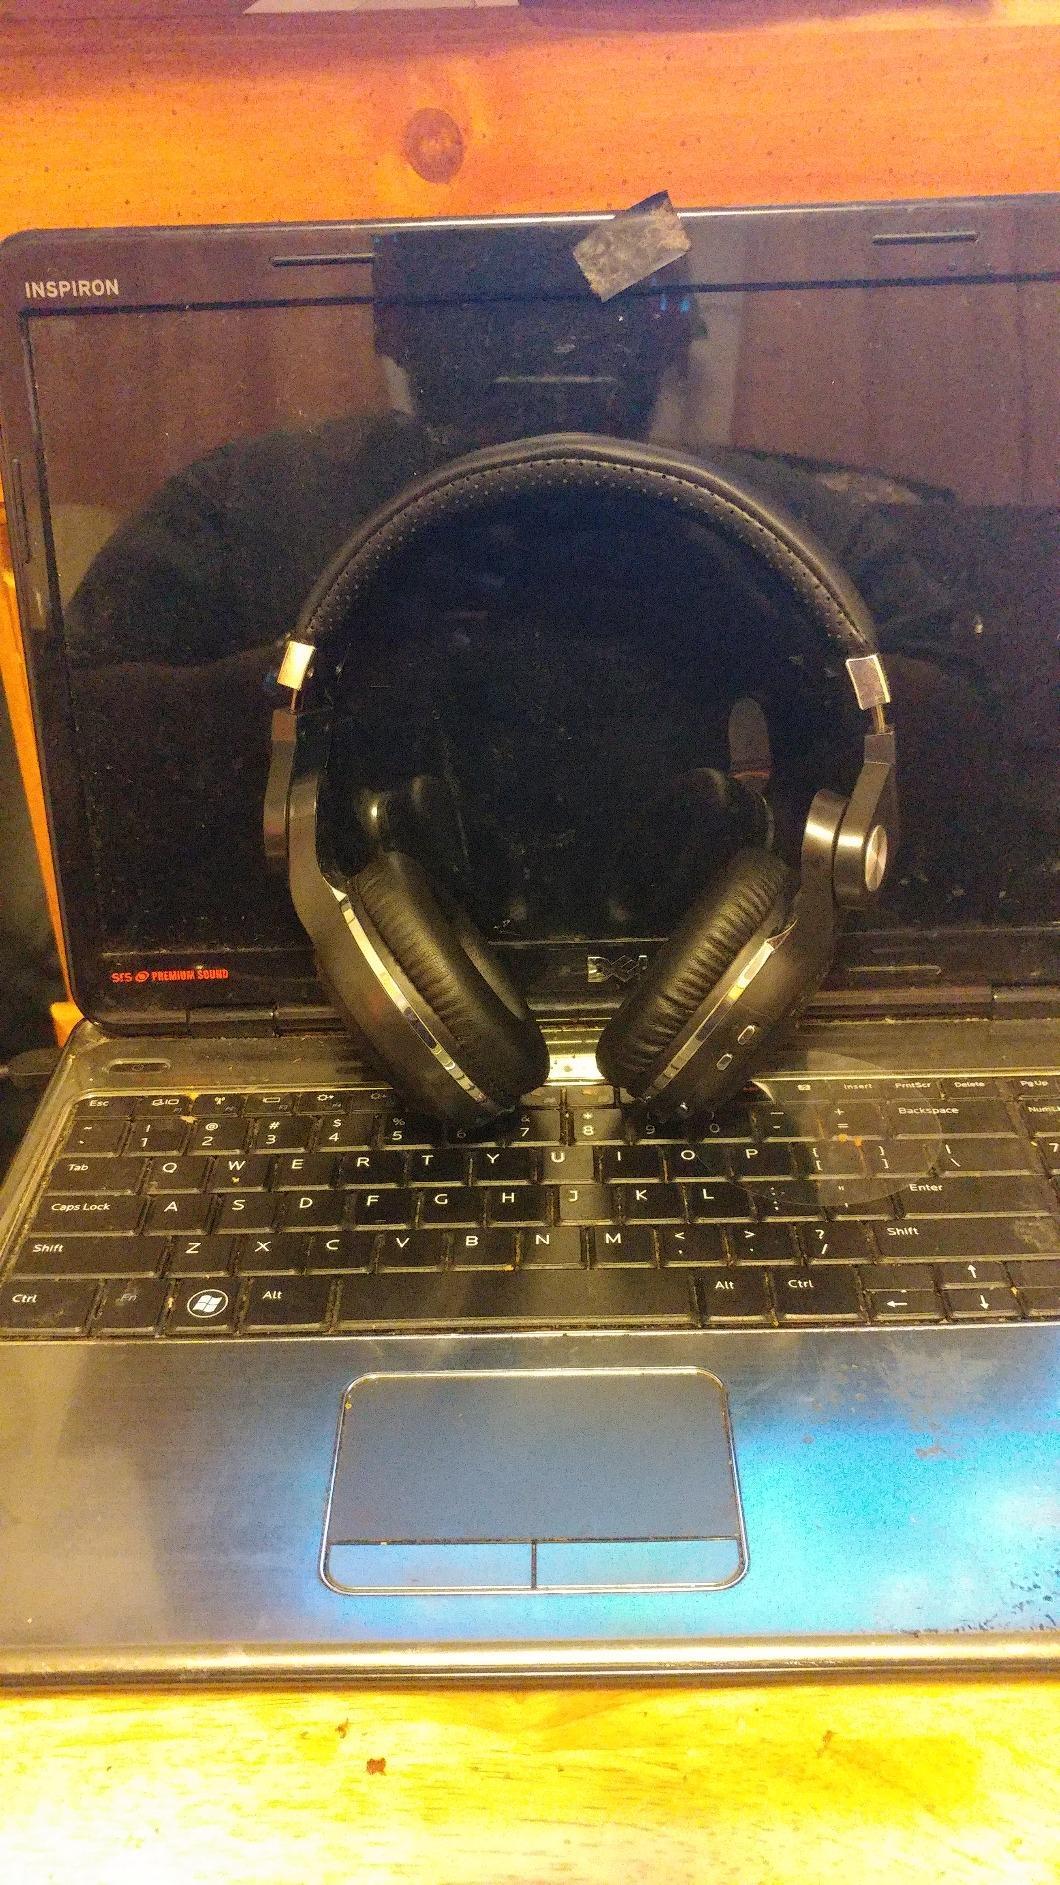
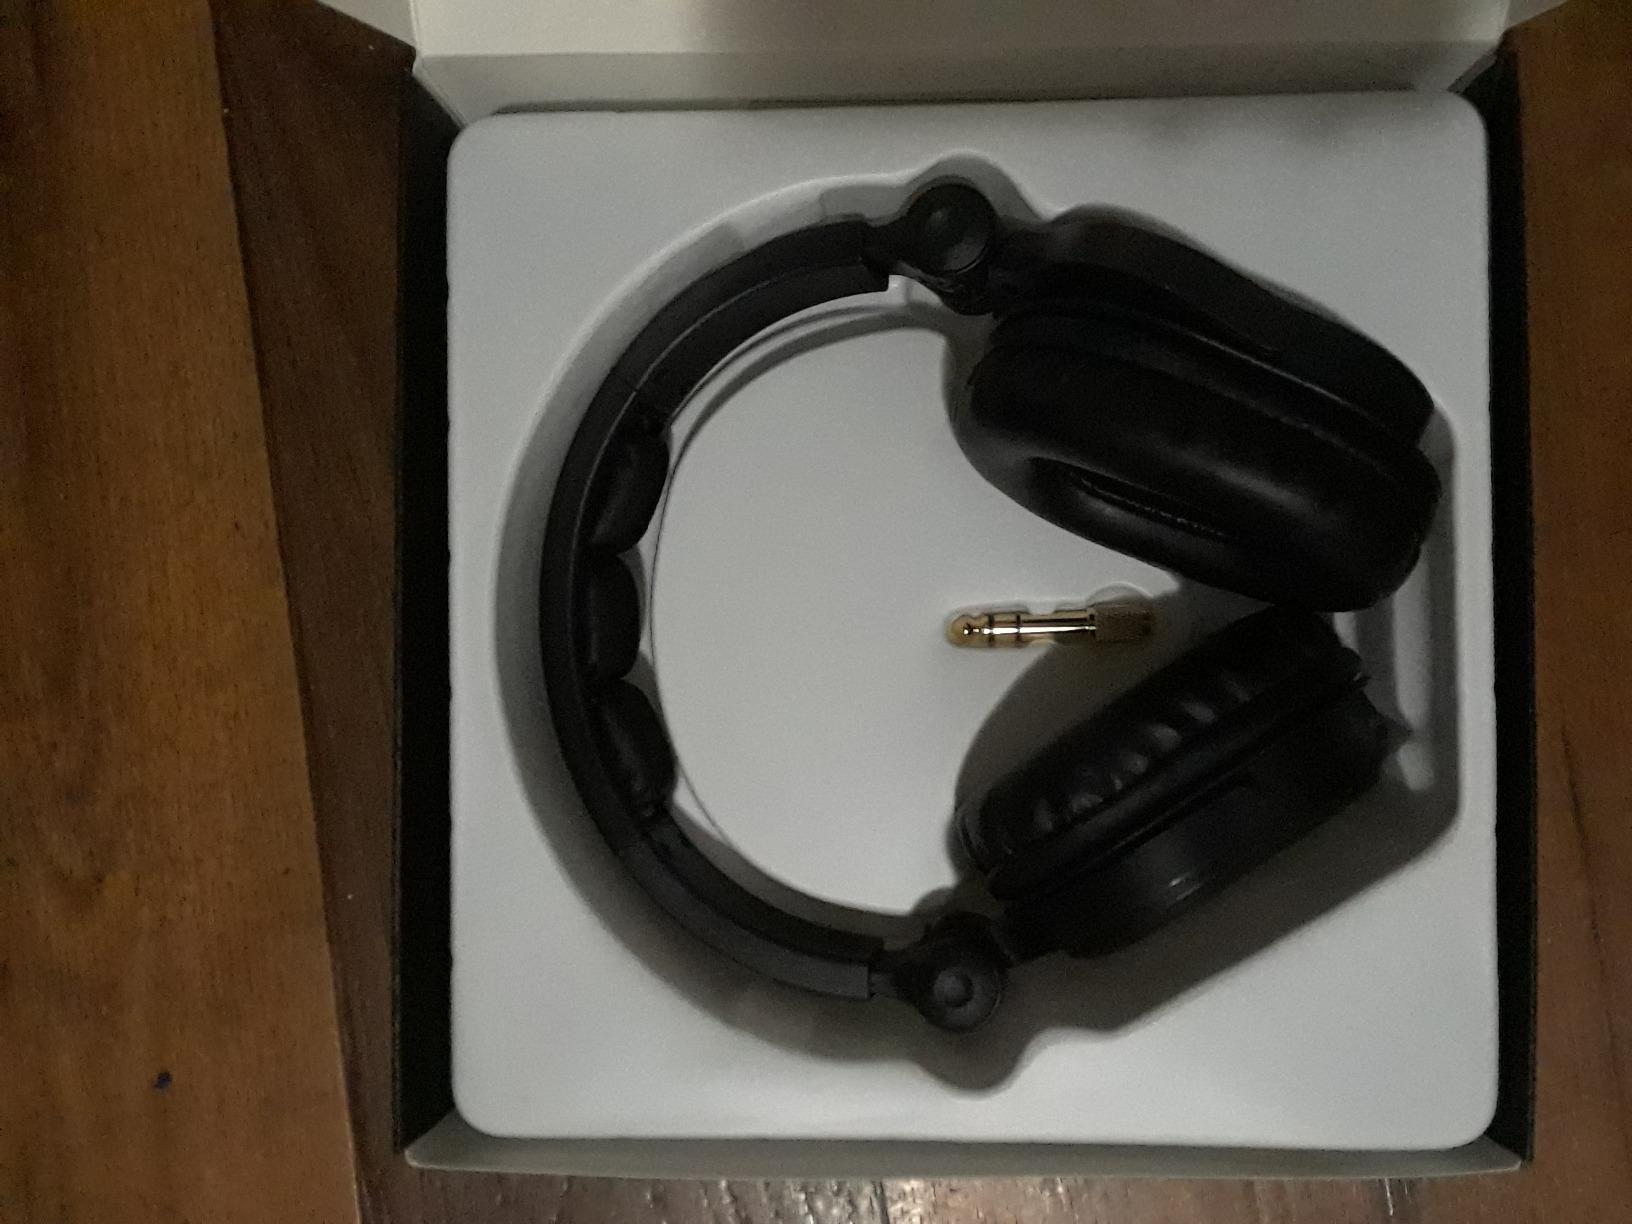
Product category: headphones
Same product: no